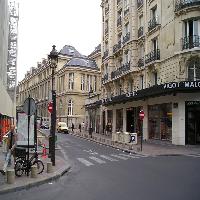
Weather: cloudy or overcast